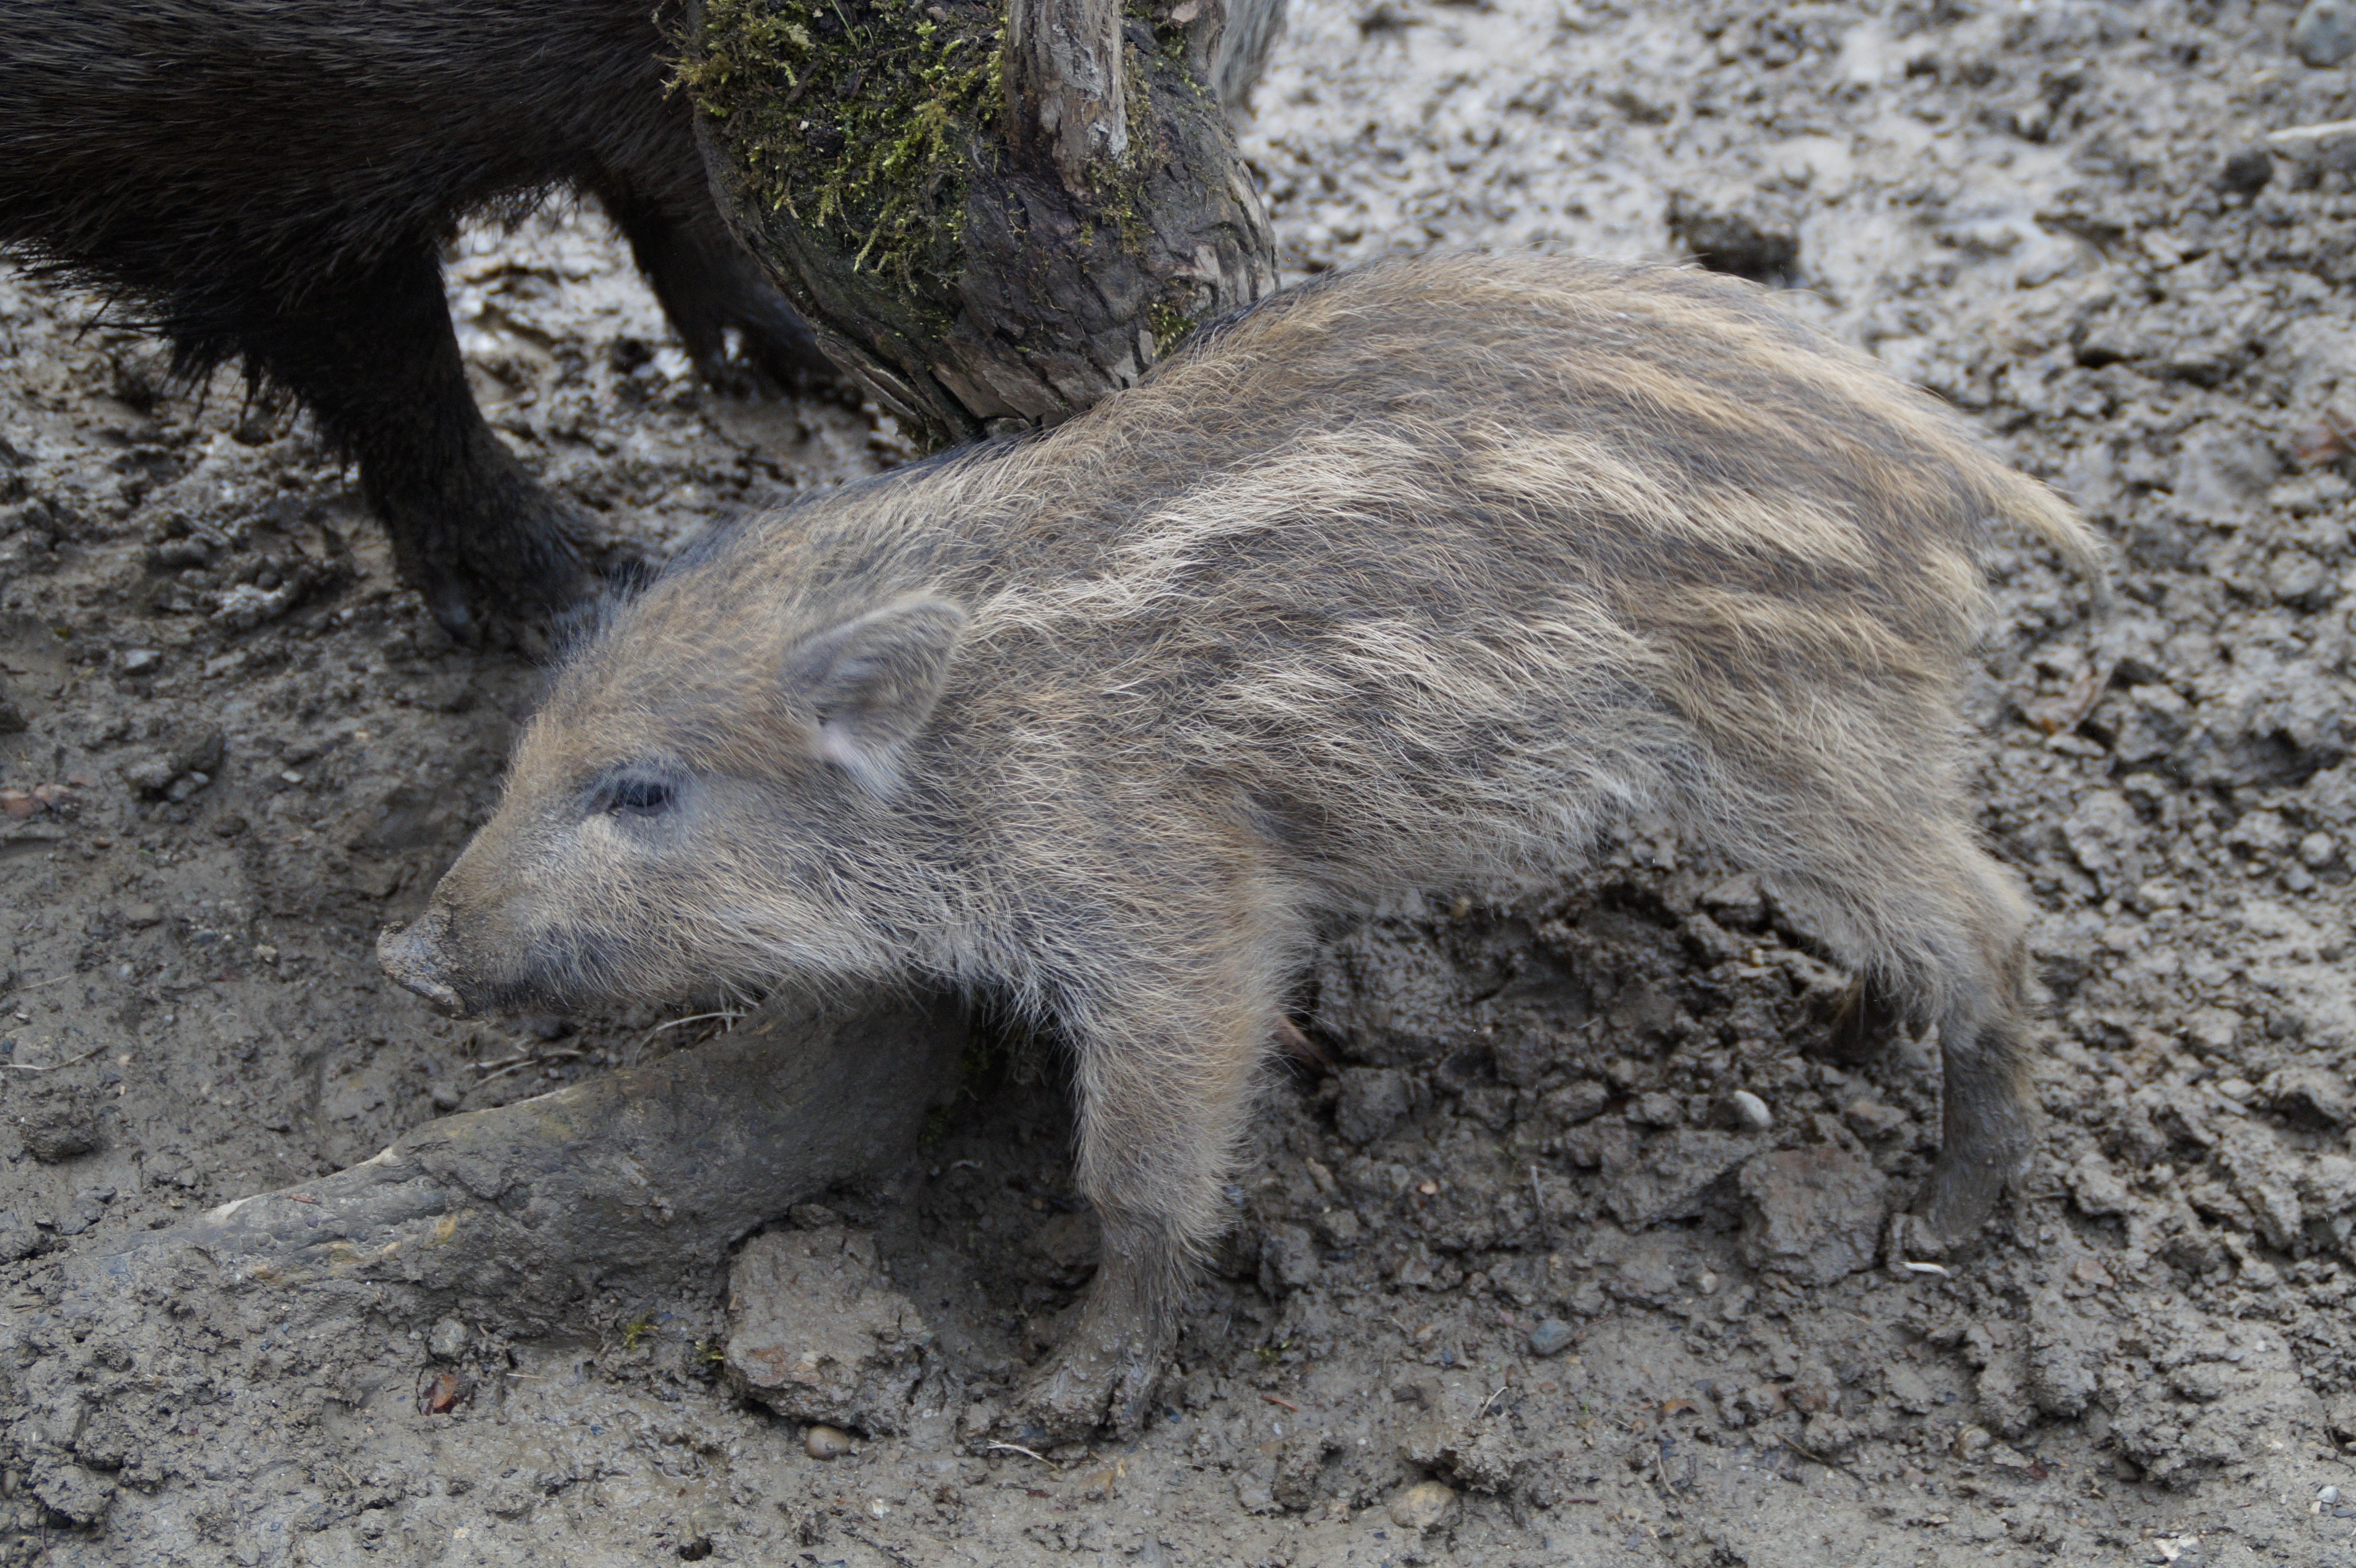
wildlife, zoo, young, mud, mammal, child, fauna, striped, camouflage, boar, piglet, vertebrate, pig, head drawing, disguised, wombat, wild boar, launchy, deer park, quagmire, pig like mammal, peccary